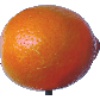
Label: Tangelo 1